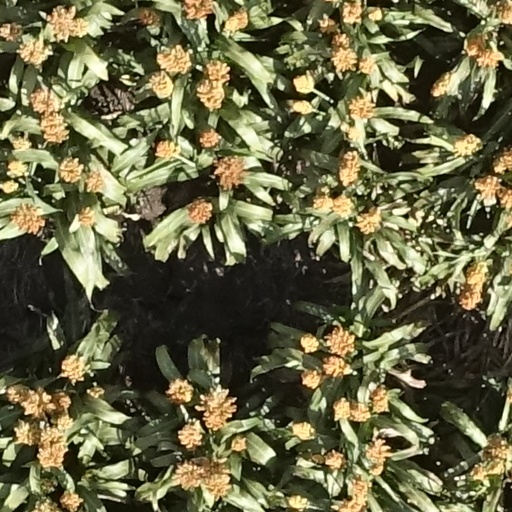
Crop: sorghum